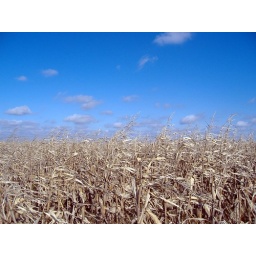
kansas: in blue & brown